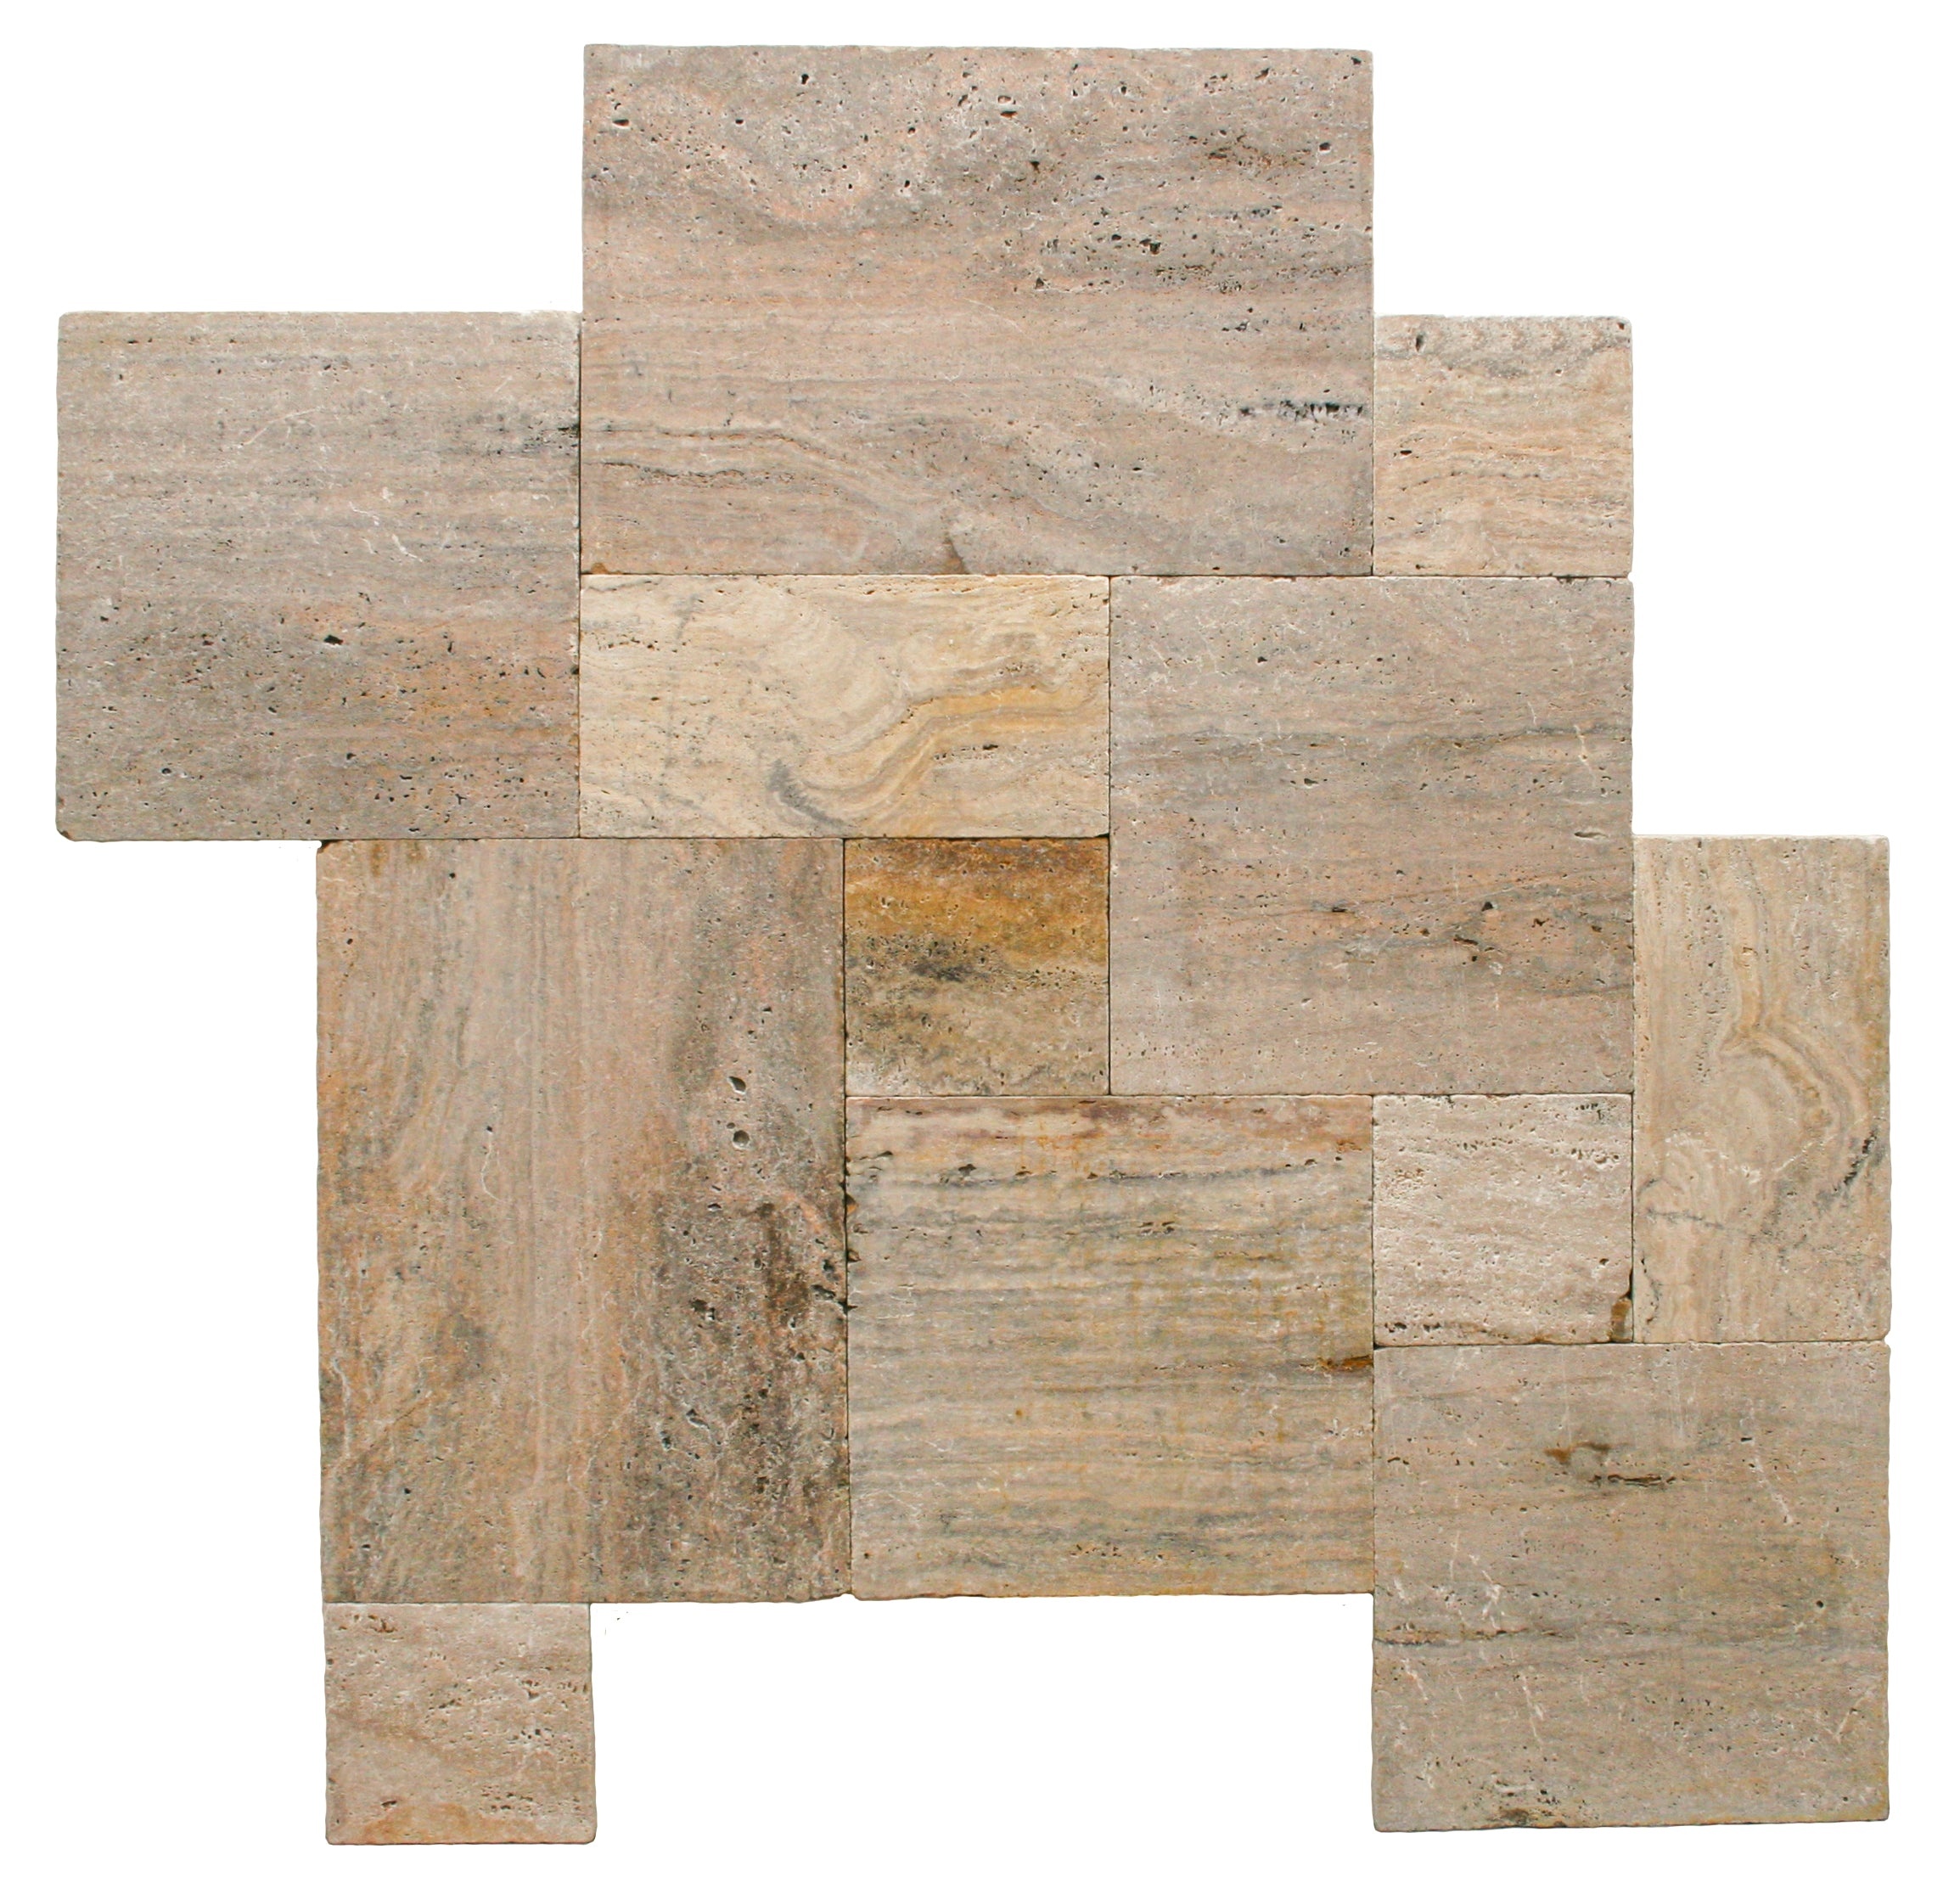
Scabos Travertine Tumbled Exterior Pool Paver Versailles  1 1/4"
SPECIFICATIONS Product Name Scabos Travertine Paver French Pattern 1 1/4 Tumbled Item Code SCBSTRVPAV130032 Color Brown / Beige / Yellow Type Paver Collection Scabos Material Travertine Country of Origin Turkey Size French Pattern Thickness 1 1/4 Description Paver Finish Tumbled Sold By Sq. ft. Usage Area Floor Shape French Pattern
Brand: floortileshop.com
Category: Home & Garden > Pool & Spa > Pool & Spa Accessories > Pool Deck Kits